Rail transport in China

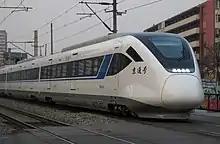
China Railway CRH6A which run on the same line near Badaling nowadays

From 1990 to 2001, on average some of new railways, of multiple-track, and of electrified railways were opened to traffic annually, 2.4-fold, 1.7-fold and 1.8-fold increases respectively over the previous 10 years. At the end of 2004, railways in operation reached , including of multiple track and of electrified railways.